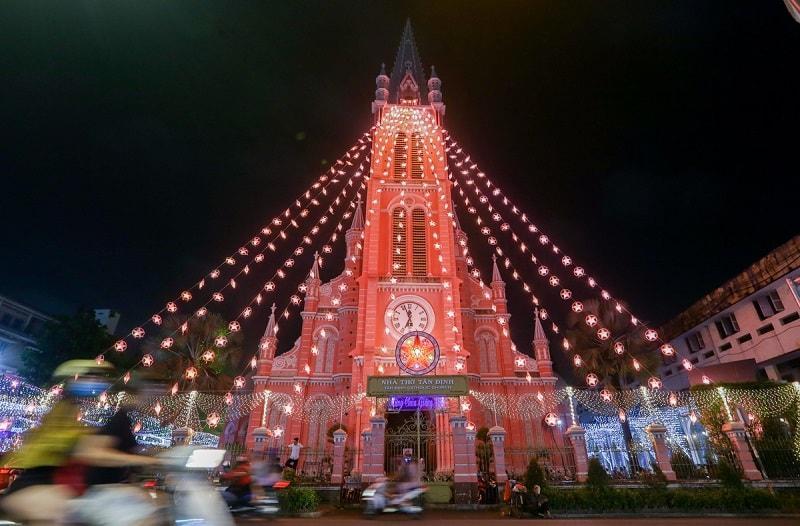
có những dây treo đồ trang trí xuất hiện ở phía trước nhà thờ